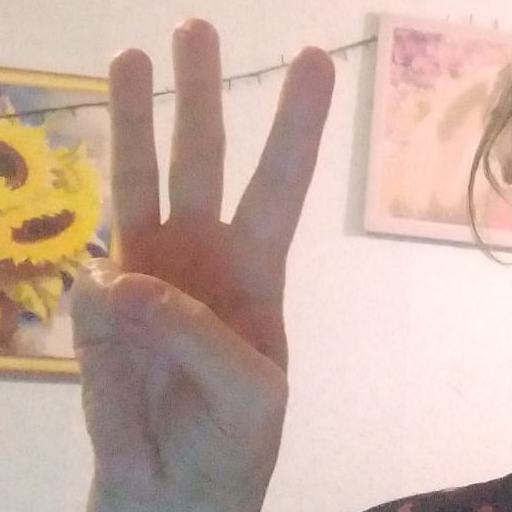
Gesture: three